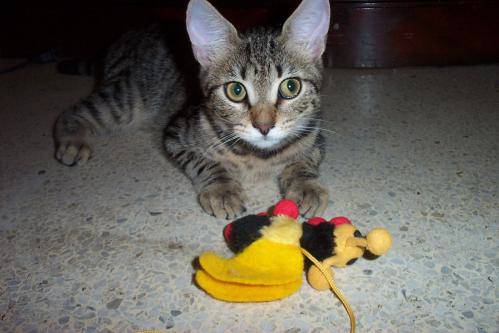
Label: cat